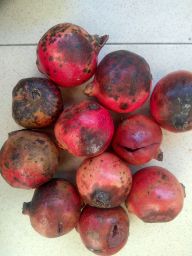
Fruit: Pomegranate
Quality: Bad